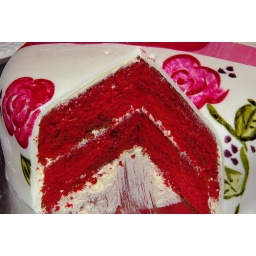
Red Velvet Cake.A rich, moist, sweet cake most common in Southern United States.Decorated with glitter and painted roses and leaves.